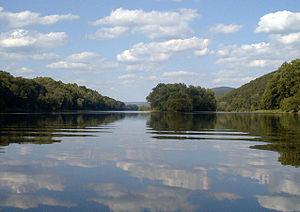
Le Mary Hope est un navire anglais qui amène à Philadelphie en 1710 des dissidents religieux anglais et allemands, 94 personnes en tout.
La Delaware est un fleuve du nord-est des États-Unis qui se jette dans l'océan Atlantique au travers de la baie du Delaware. Sa longueur totale de la source de son plus long bras jusqu'aux Delaware Capes marquant la fin de la baie est de 660 km, 579 km en ne prenant pas en compte la baie.
La Princess Augusta est un navire dont on connaît deux voyages de Rotterdam vers Philadelphie via Cowes dans l'île de Wight. Les passagers qu'il transporte, majoritairement de langue allemande, sont supposés venir du Palatinat et sont appelés « Palatines » par les autorités anglaises de la colonie de Pennsylvanie.